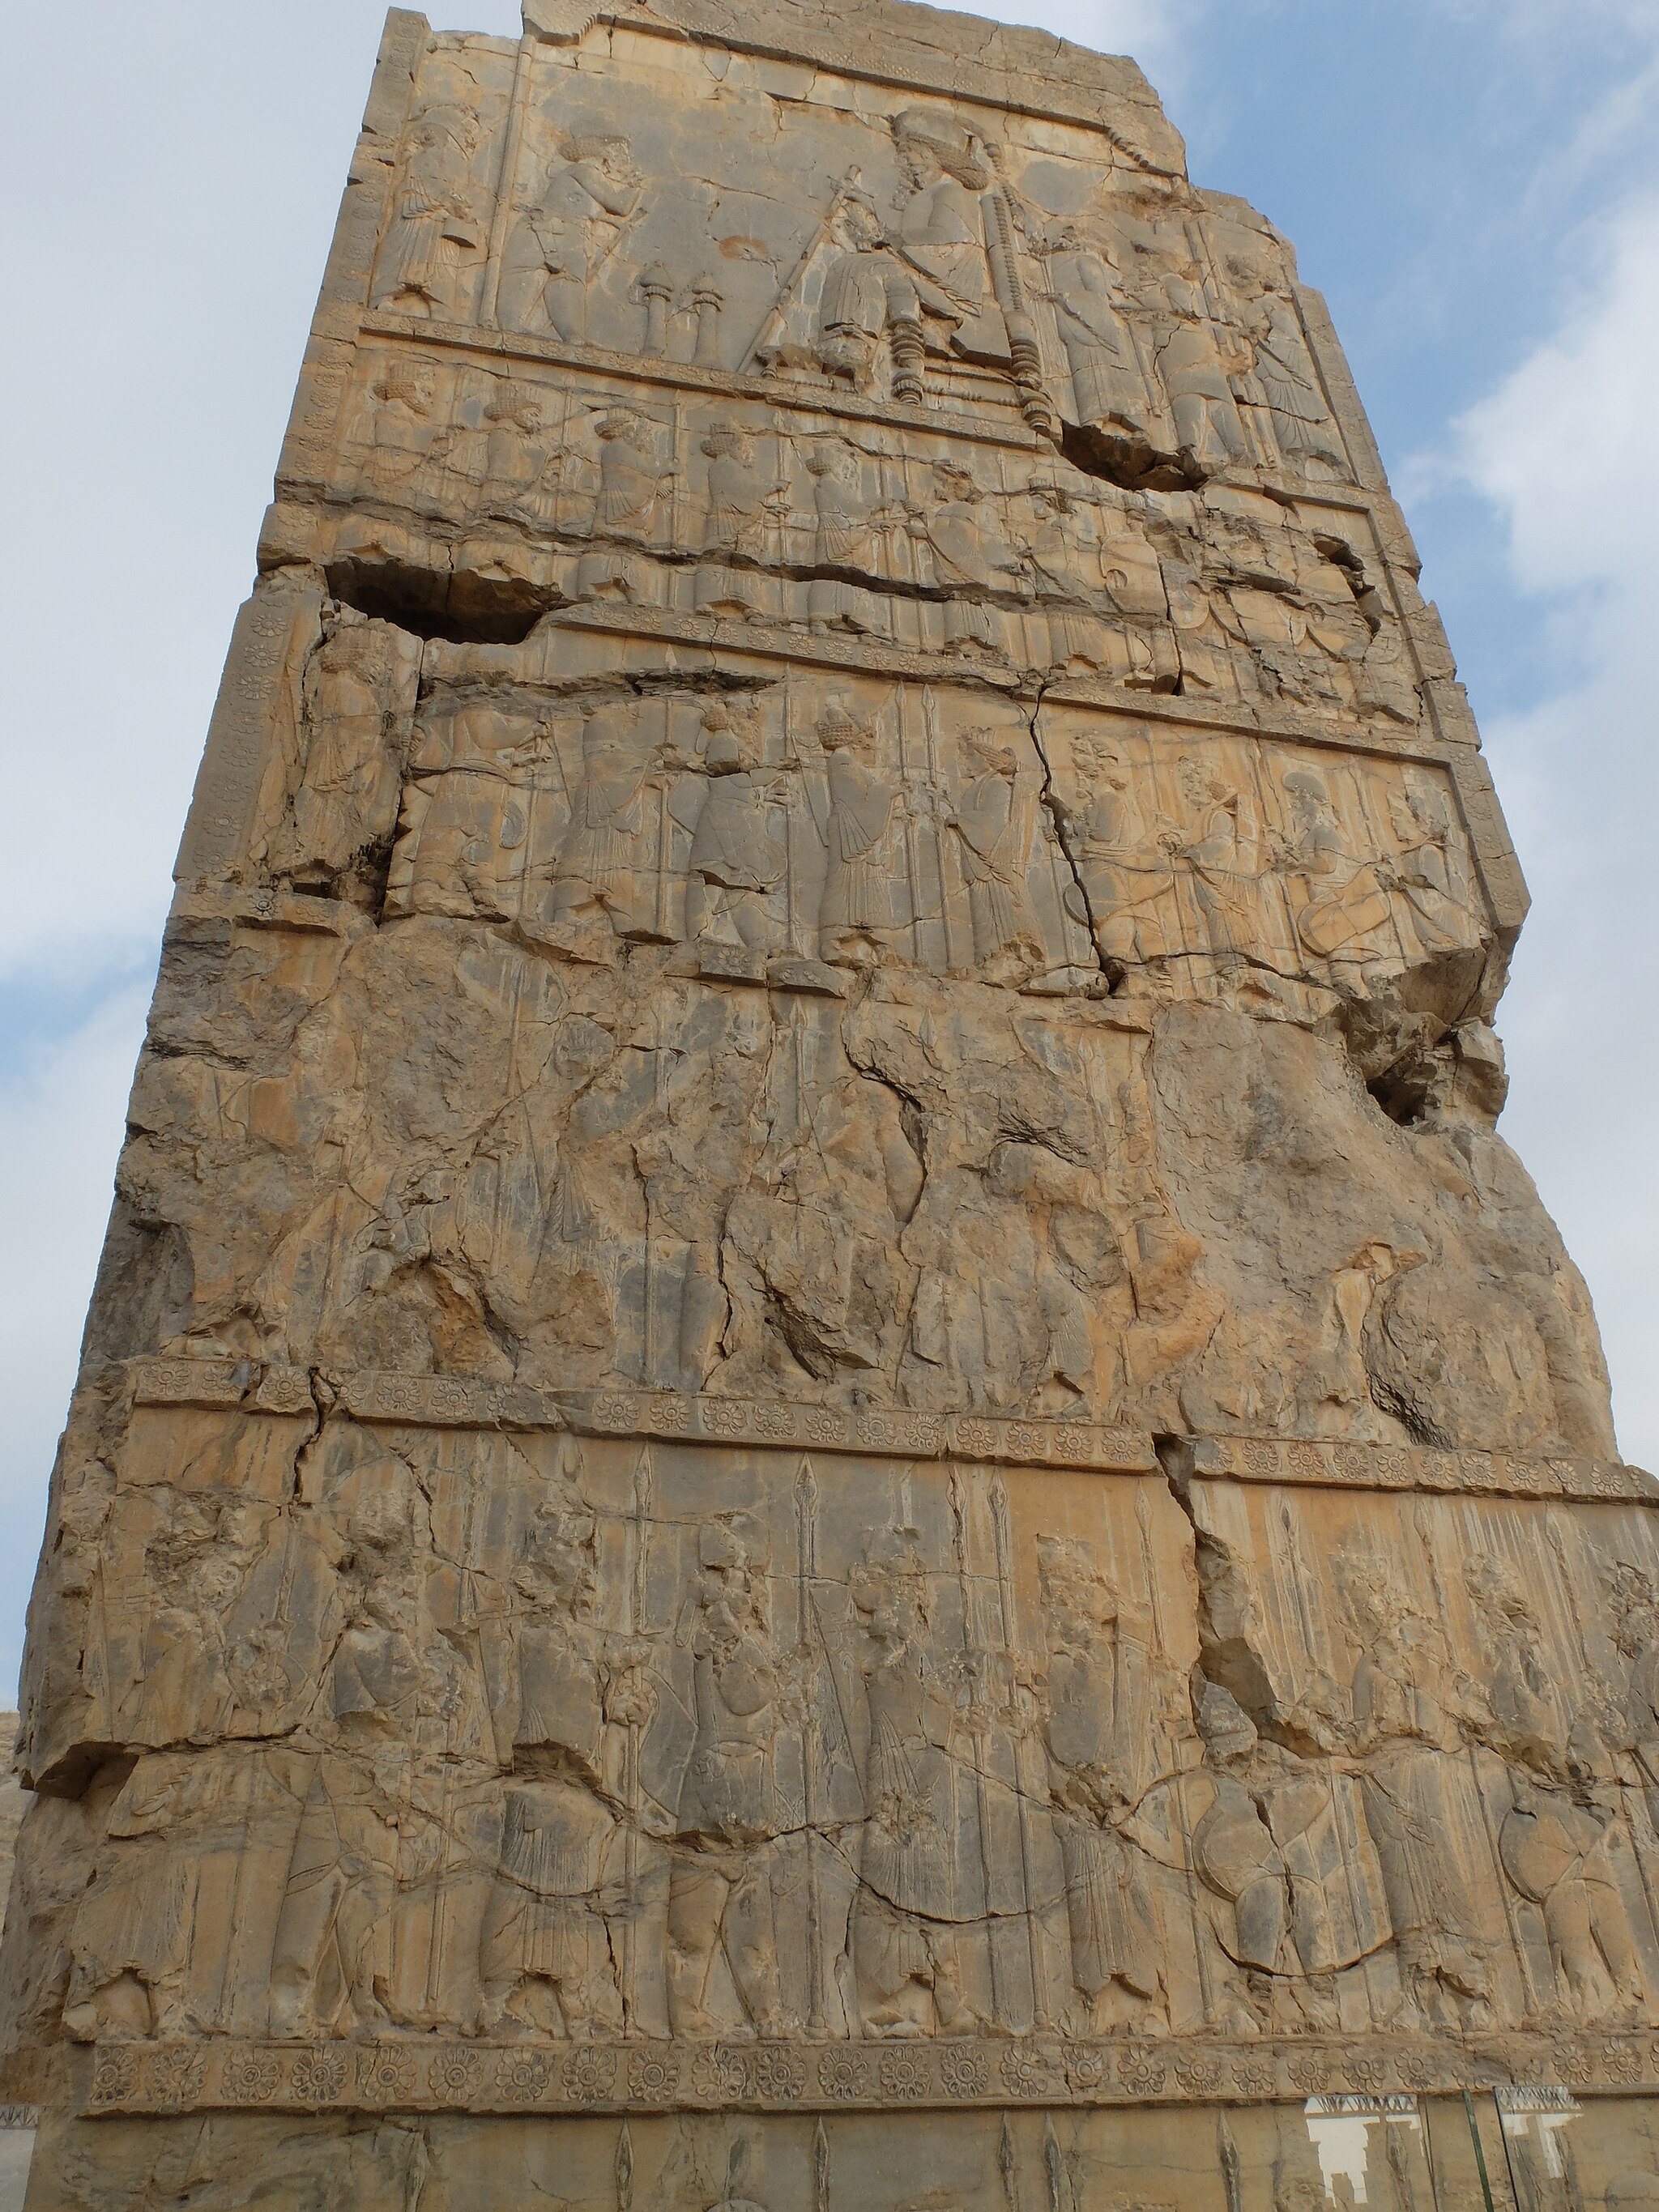
Title: 201312 iran Shiraz 66 (12476109855)
Description: 201312_iran_Shiraz_66
Date: 2 January 2014, 11:59 (according to Exif data)
Categories: Flickr images reviewed by trusted users, 2014 in Persepolis, Iran photographs taken on 2014-01-02, Northern portals of Hall of hundred columns, Photographs by Franco Pecchio